Philipp Weiss

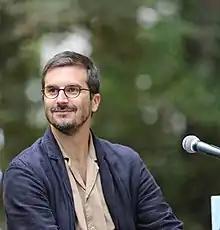
Weiss in 2018

Philipp Weiss (born 5 February 1982 in Vienna) is an Austrian writer and playwright. In September 2018, he published his critically acclaimed debut novel, "Am Weltenrand sitzen die Menschen und lachen".